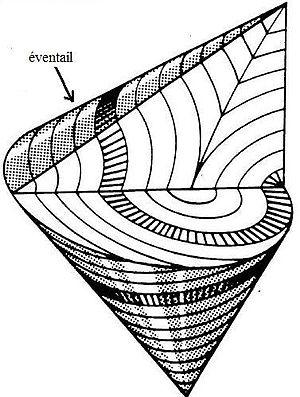
Schéma d'une «conique focale» à l'origine texture «en éventail» mésophases smectiques.
Un cristal liquide est un état de la matière qui combine des propriétés d'un liquide ordinaire et celles d'un solide cristallisé. On exprime son état par le terme de « mésophase » ou « état mésomorphe». La nature de la mésophase diffère suivant la nature et la structure du mésogène, molécule à l'origine de la mésophase, ainsi que des conditions de température, de pression et de concentration.